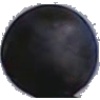
Label: Grape Blue 1